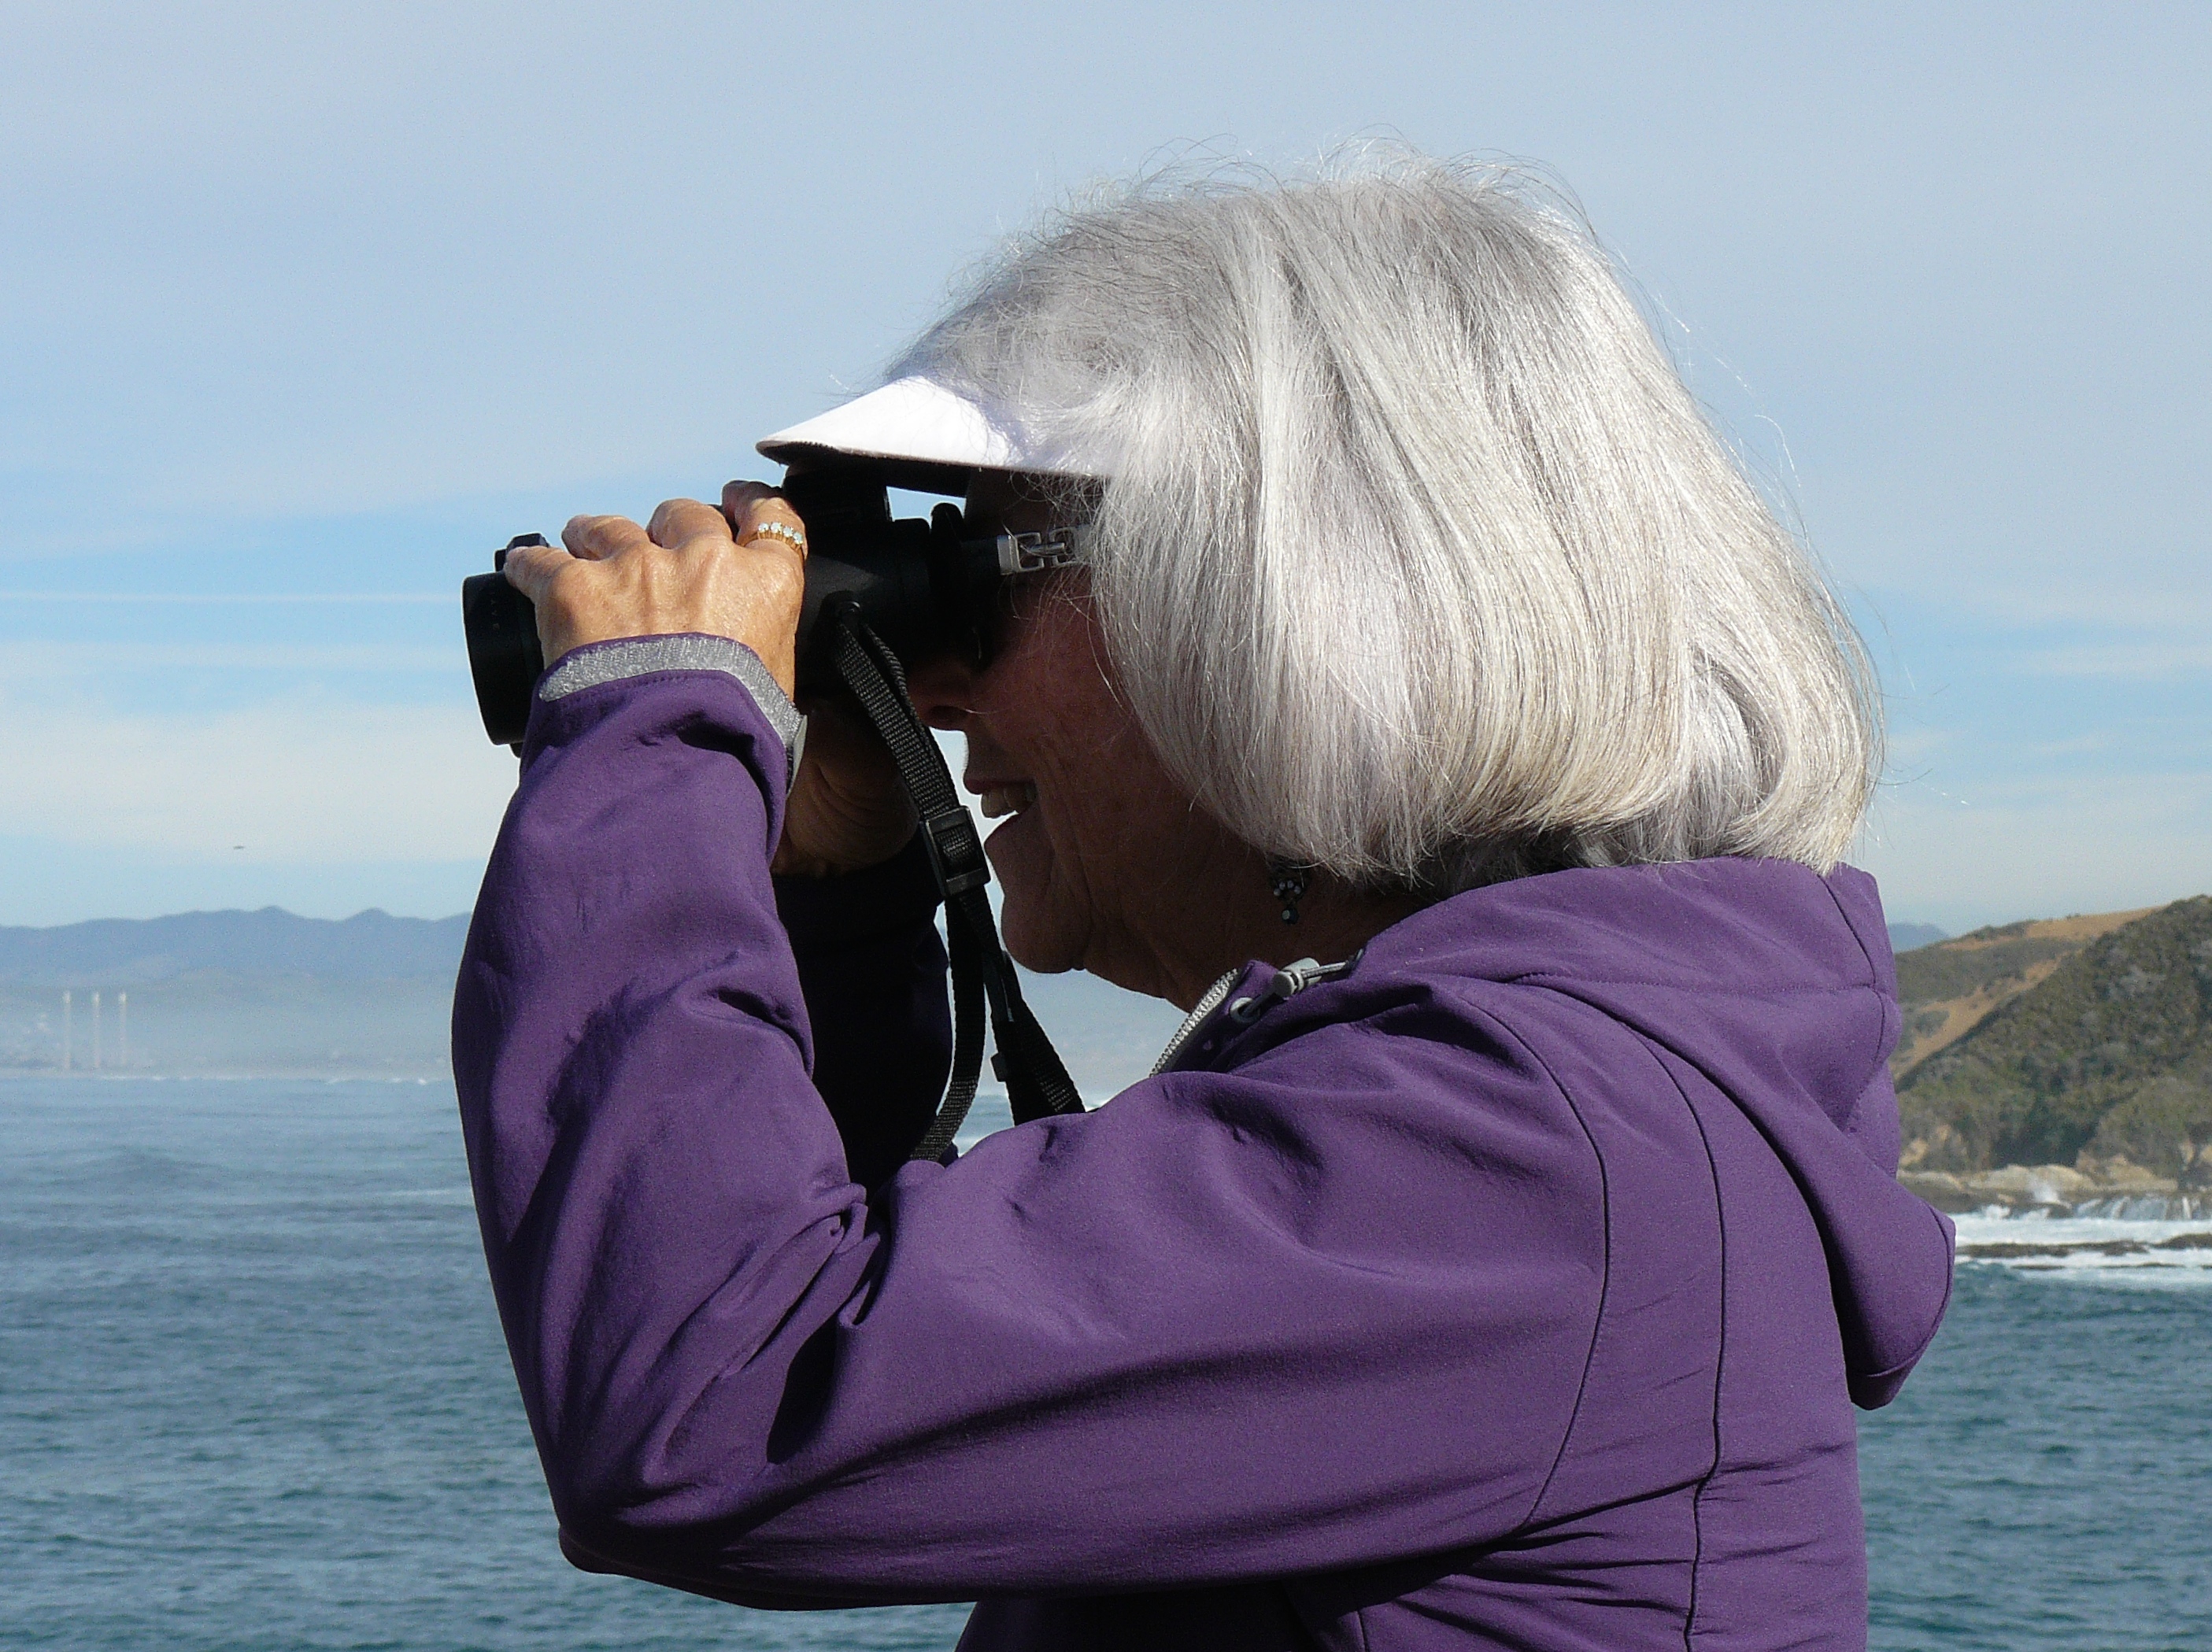
sea, hair, clothing, hairstyle, sunglasses, glasses, photograph, beauty, birdingthecentralcoast, montanadeorostatepark, candidphotos, twitching, twitcher, birders, birdingmonta adeorostpark, photo shoot